Luggie Water

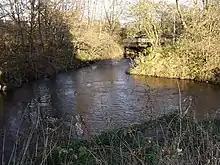
spating Bothlin Burn and Luggie join

Shank Burn - Another large burn almost as big as the Luggie empties itself into the Luggie from the south near Garngibboch west of both the A73 road bridge and the rail bridge.